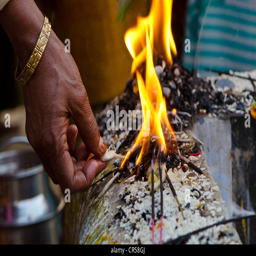
rituals being performed at the ghats